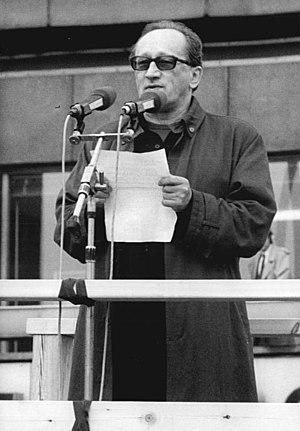
Heiner Müller, né le 9 janvier 1929 à Eppendorf, décédé le 30 décembre 1995 à Berlin, est un poète, dramaturge et directeur de théâtre allemand.